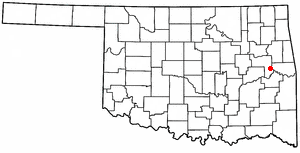
La ville de Webbers Fall est située dans le comté de Muskogee, dans l’État de l’Oklahoma, aux États-Unis. Sa population s’élevait à 616 habitants lors du recensement de 2010, estimée à 601 habitants en 2015.